Giuseppe Chiaravalloti

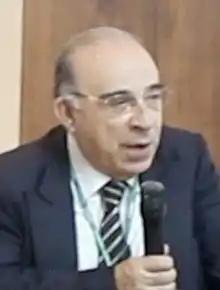
Chiaravalloti in 2012

Giuseppe Chiaravalloti (26 February 1934 – 6 January 2025) was an Italian judge and politician, President of Calabria.